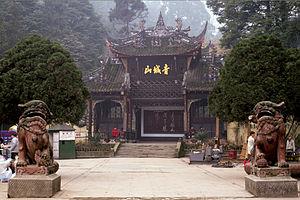
Le mont Qingcheng ou Qingcheng Shan est une montagne sacrée taoïste située dans la province chinoise du Sichuan.